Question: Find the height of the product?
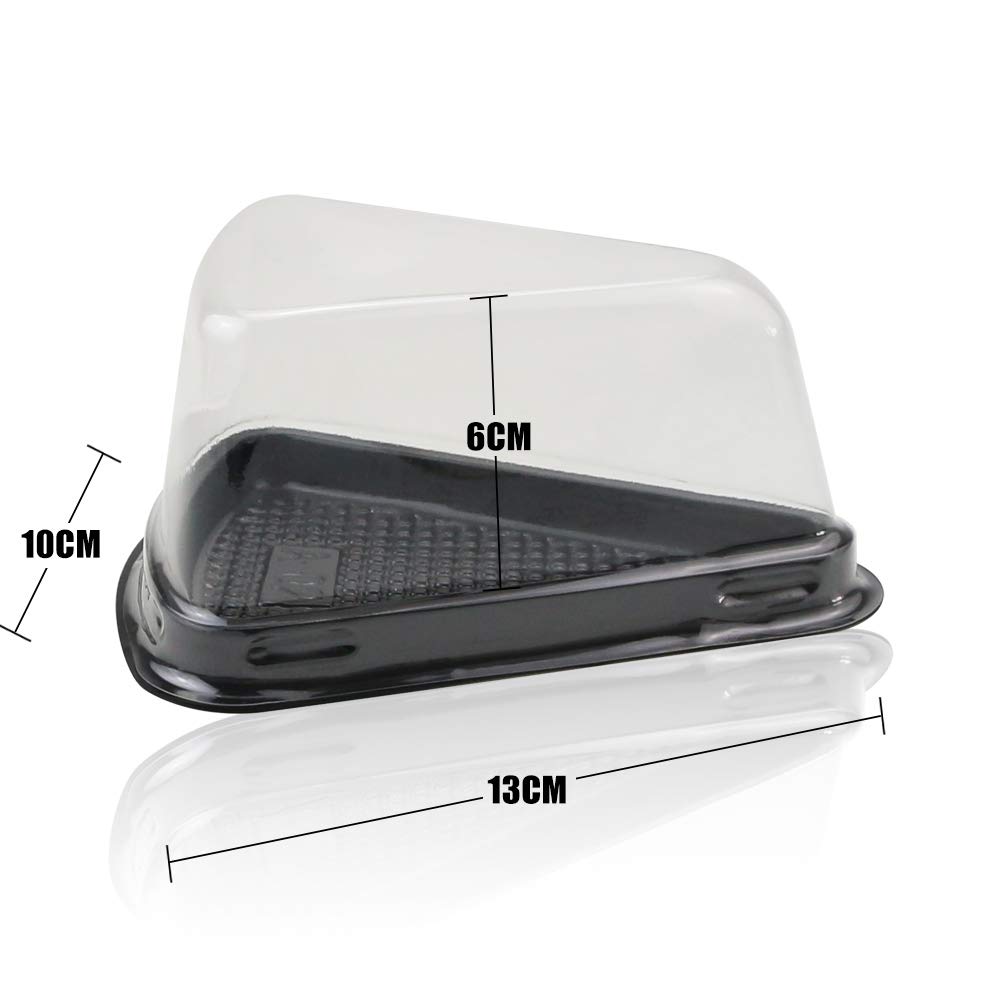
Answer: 6.0 centimetre